Limacia cockerelli

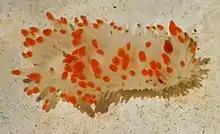
"Limacia cockerelli"

This species reaches lengths of . It has long dorsal papillae with orange-red tips and white branchial plumes with red tips. There is a broad band of white tubercles down the middle of the dorsum which may sometimes have a small spot of orange at the apex. The second form, found in areas south of Point Conception has tubercles that are in a mid-dorsal line, slightly longer and tipped with orange. Another form in California has large red blotches on the dorsum. The eggs of "Limacia cockerelli" are pink and develop after 17 days (at ) into hatching planktotrophic veligers. It was thought likely that the southern form represented a species complex, which was confirmed in 2017 with the description of "Limacia mcdonaldi".